Clinton Gutherson

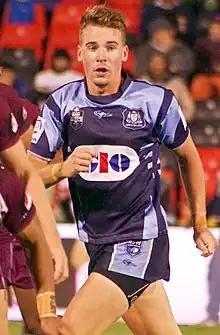
Gutherson playing for the New South Wales Under 20s in 2013

On 20 April, he played for the New South Wales under-20s team against the Queensland under-20s team. In round 26 of the 2013 NRL season, he made his NRL debut for Manly-Warringah against the Penrith Panthers, scoring a try on debut.